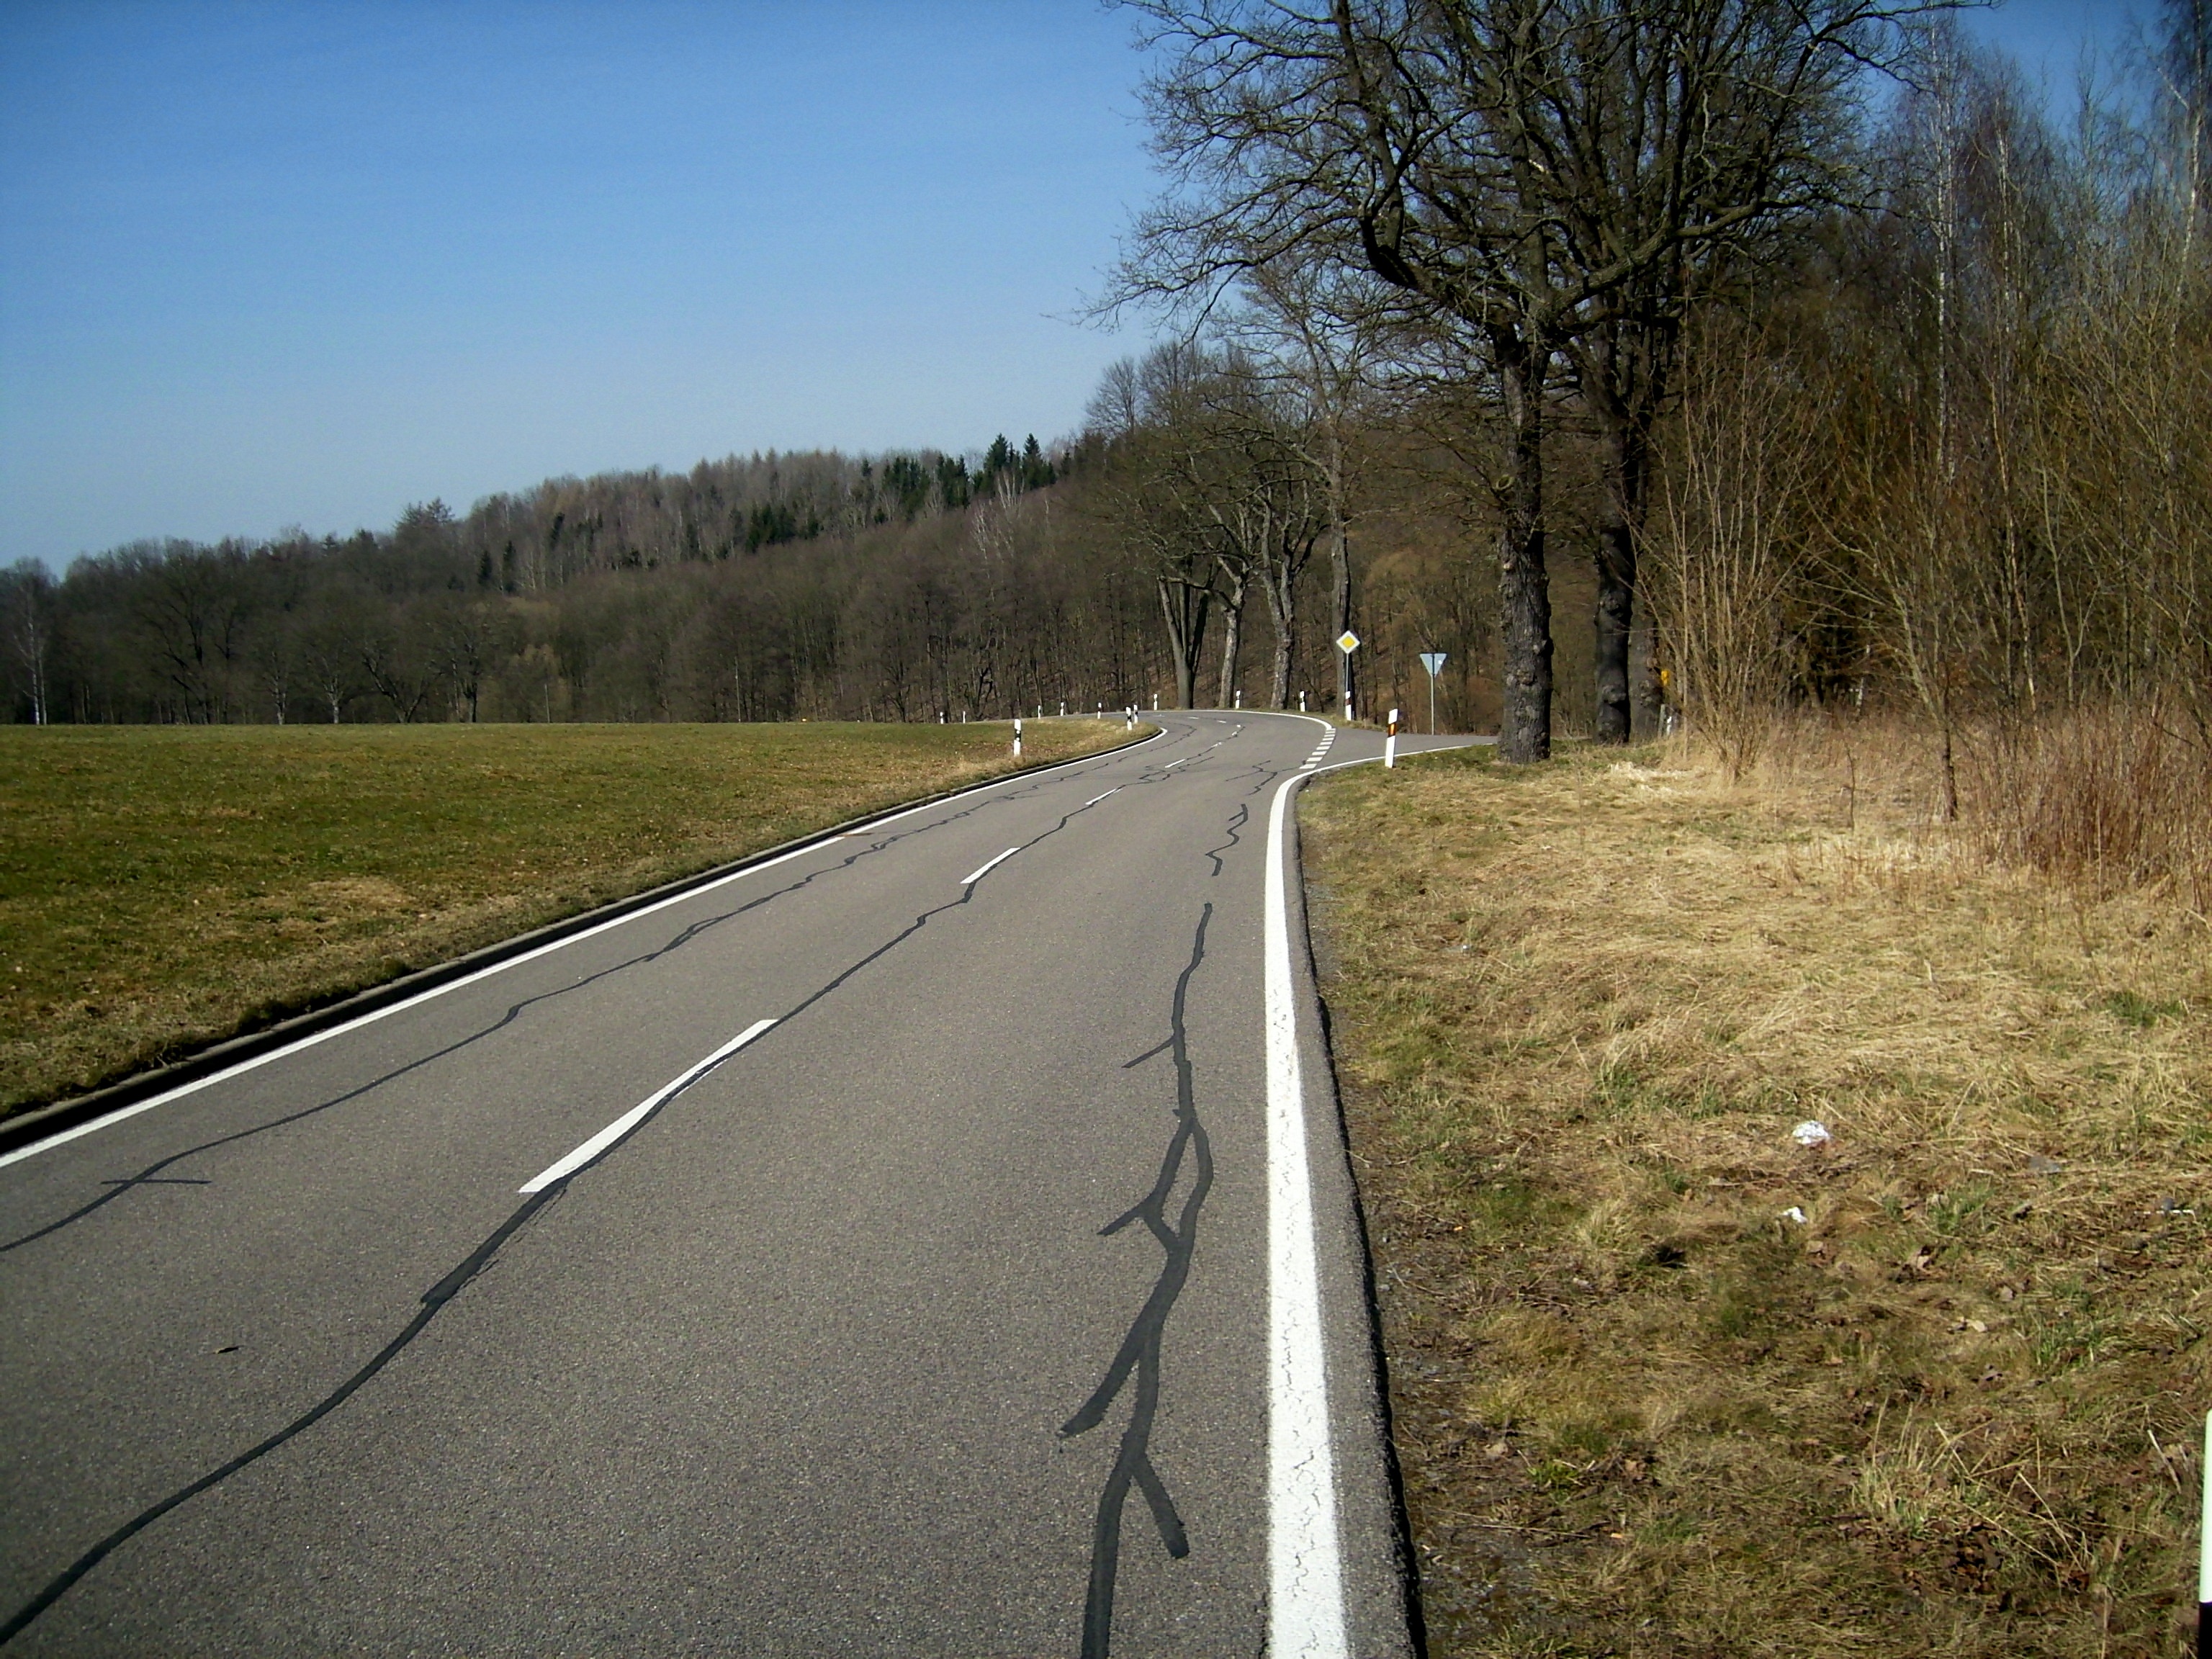
landscape, tree, nature, road, highway, driving, asphalt, vehicle, drive, lane, road trip, infrastructure, rural area, ore mountains, nature reserve, road surface, driving a car, nonbuilding structure